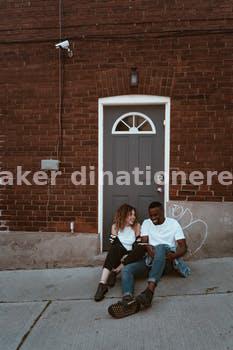
Label: Watermark